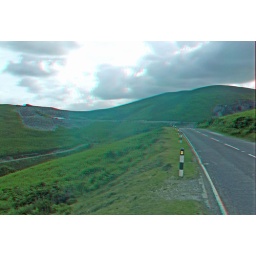
Horseshoe Pass in anaglyph 3D stereo red blue glasses to view